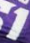
Number: 1